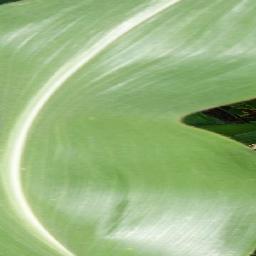
Label: Corn_(Maize)___Healthy